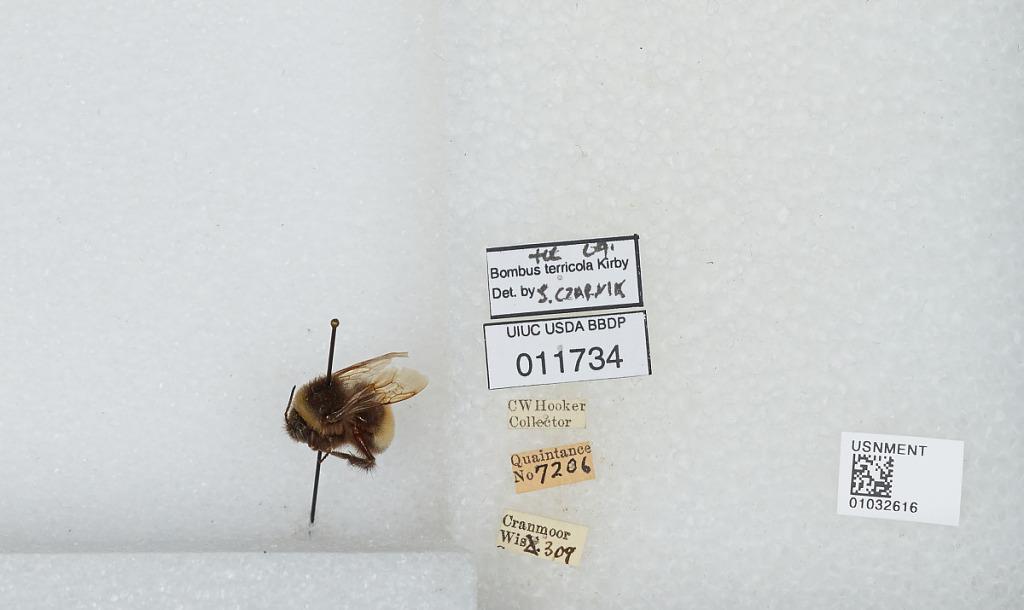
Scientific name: Bombus (Bombus) terricola Kirby
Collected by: C. Hooker
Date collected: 1909-10-3
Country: United States
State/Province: Wisconsin
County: Wood
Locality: Cranmoor
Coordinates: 44.3544, -90.0169
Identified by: Czarnik, S.